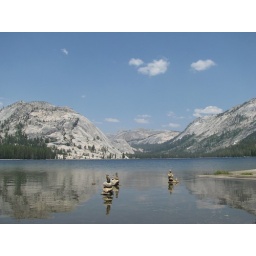
Balancing rocks in a lake at Yosemite park